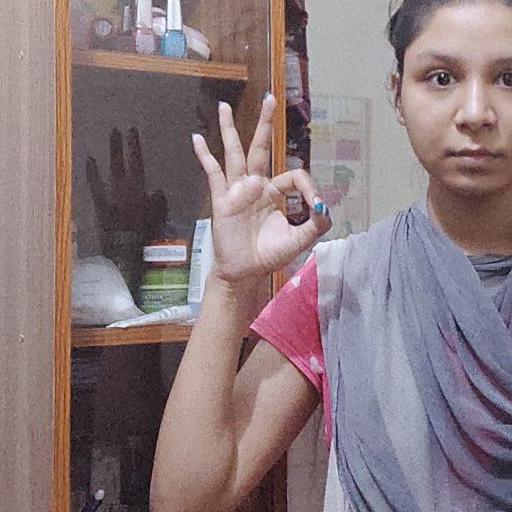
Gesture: ok